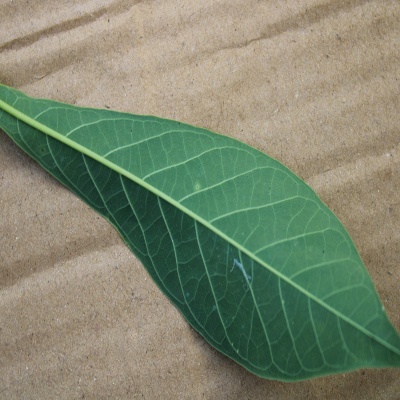
Crop: Cassava
Condition: healthy